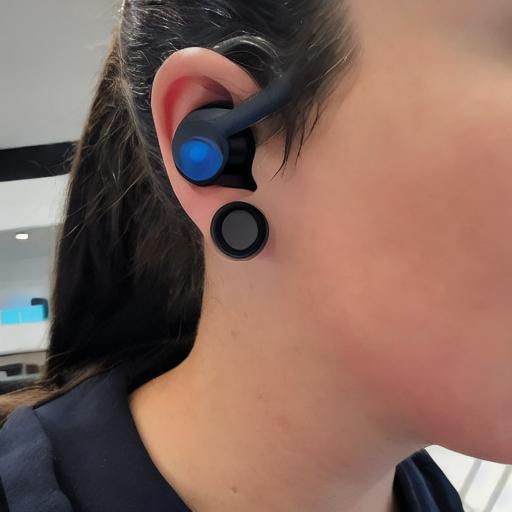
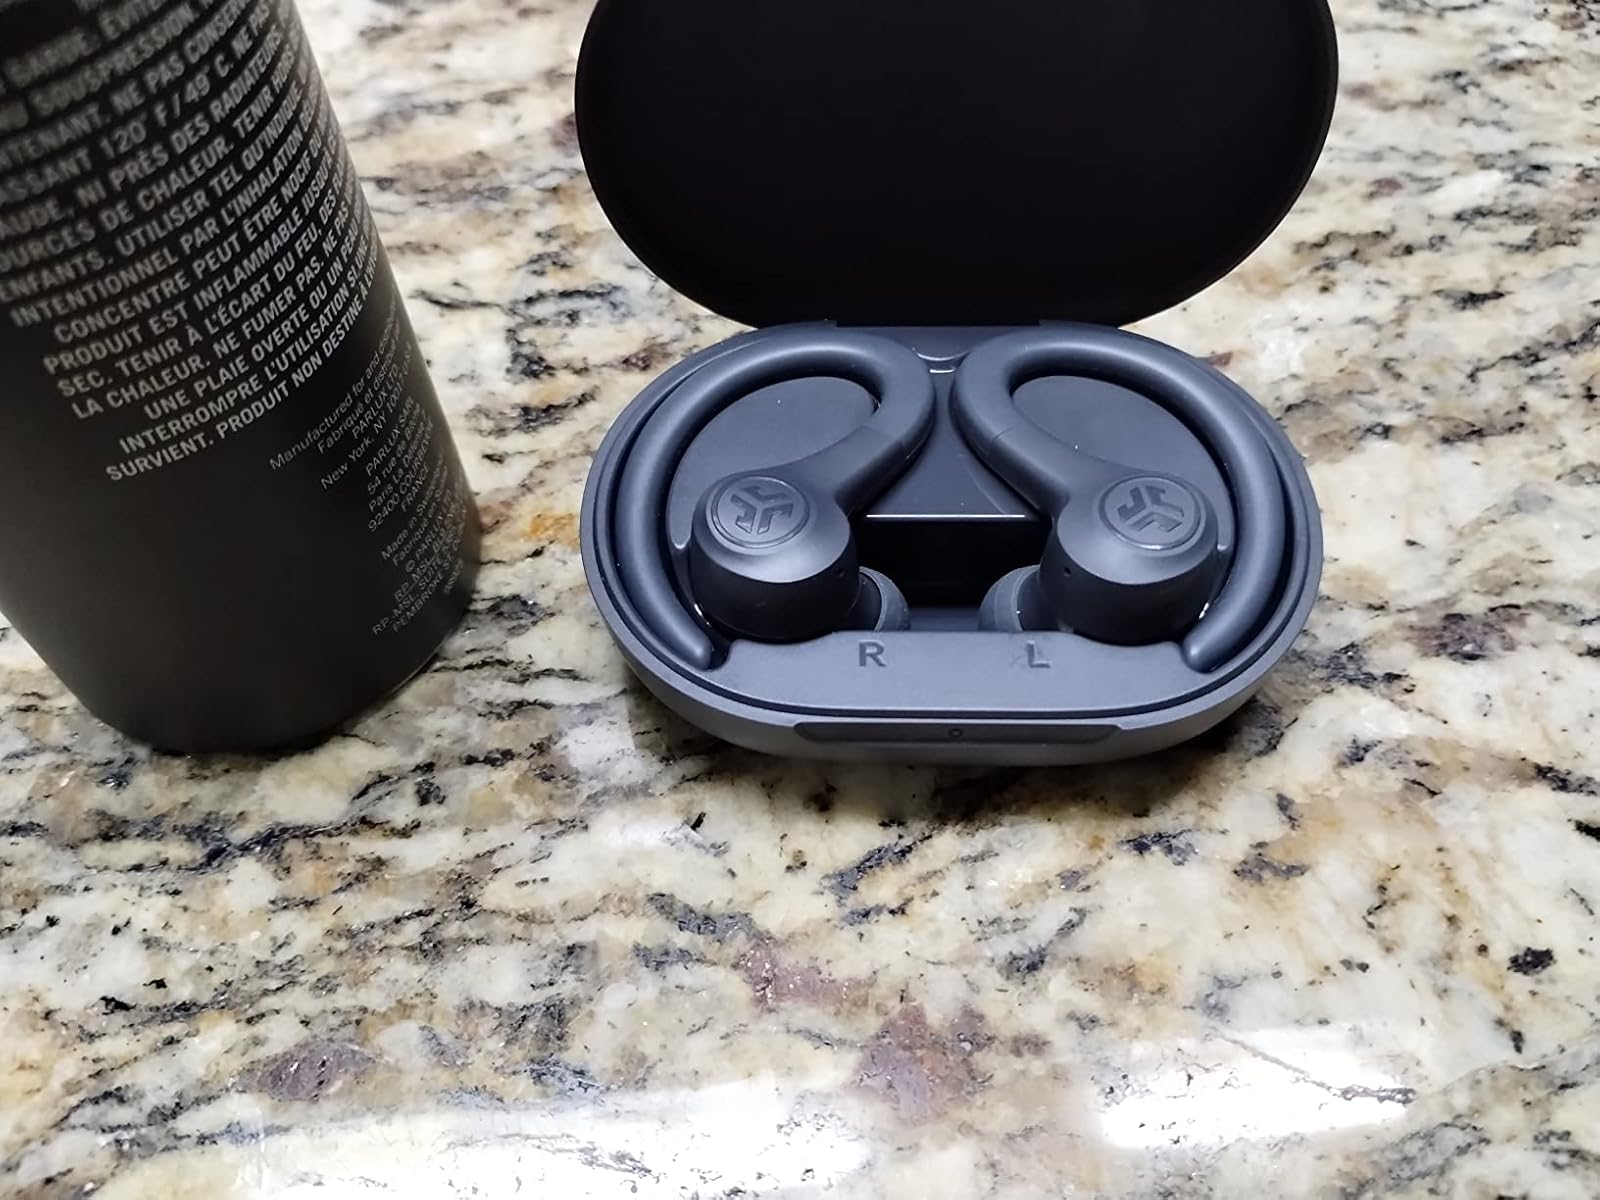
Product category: earbuds
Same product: no